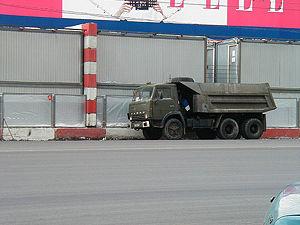
KamAZ, est une entreprise russe fondée en 1969 et spécialisée dans la fabrication de camions, autobus et moteurs diesel. KamAZ a produit 38 192 véhicules en 2017, 11% de plus qu'en 2016.